USS Enterprise (NCC-1701)

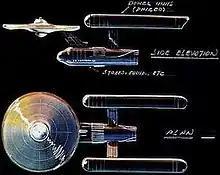
The first color rendering of the "Enterprise" design; soon after, Jefferies would realize the design into a small wooden model. Note the prototypical elements used in "Enterprise" redesigns, other franchise vessels named "Enterprise", and numerous other "Star Trek" spacecraft: a disc-like primary hull, a pair of offset engine nacelles, and a cylindrical secondary hull.

Roddenberry further specified that the ship would have a crew of 100–150 and be incredibly fast. Art director Pato Guzman's assistant, Matt Jefferies, was responsible for designing the ship and several of its sets. Jefferies and Roddenberry did not want the vessel to look like any of the rocket ships already used by the aerospace industry or in popular culture; many designs were rejected for being "too conventional". To meet Roddenberry's requirement that the ship look believable, Jefferies tried "to visualize what the fourth, fifth or tenth generation of present-day equipment would be like". Jefferies' experience with aviation let him imbue his designs with what he called "aircraft logic". He imagined the ship's engines would be too powerful to be near the crew, requiring them to be set apart from the hull. Jefferies initially rejected a disk-shaped component, worried about the similarities to flying saucers; however, a spherical module eventually flattened into a disk. Because the ship would be expected to flash by quickly on television screens, Jefferies wanted the design to be "very simple, but immediately identifiable – a shape that you could instantly pick out."